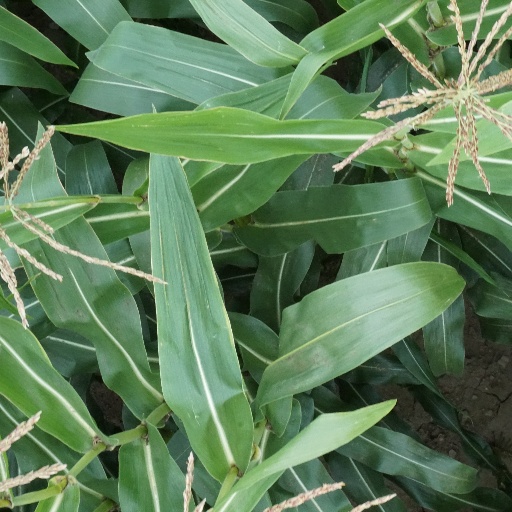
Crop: maize; corn